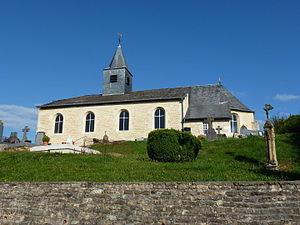
Lametz (Ardennes) église